Ian Macphee

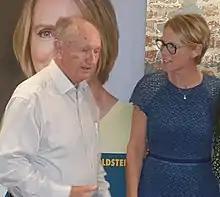
Goldstein Independent candidate Zoe Daniel with Macphee at an event in 2021

Macphee remained in public life. He served on the board of CARE Australia and from 1994 he served as a director of the Australian Broadcasting Corporation for a period of five years. Macphee also worked with fellow former Liberal MP Alan Hunt in reforming the Victorian Legislative Council in a Constitutional Commission set up by the Bracks Labor Government.